Fuck for Forest (film)

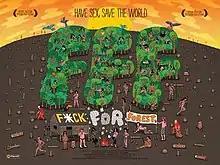
Movie Poster

Fuck for Forest is a 2012 documentary film directed by Michal Marczak. The film premiered in Poland on 13 October 2012 at the Warsaw Film Festival, where it won Best Documentary. It premiered in the United States at the South by Southwest Film Festival on 8 March 2013. In 2013 it was nominated for the Sheffield Green Award as part of Sheffield Doc/Fest, and received a Special Mention.